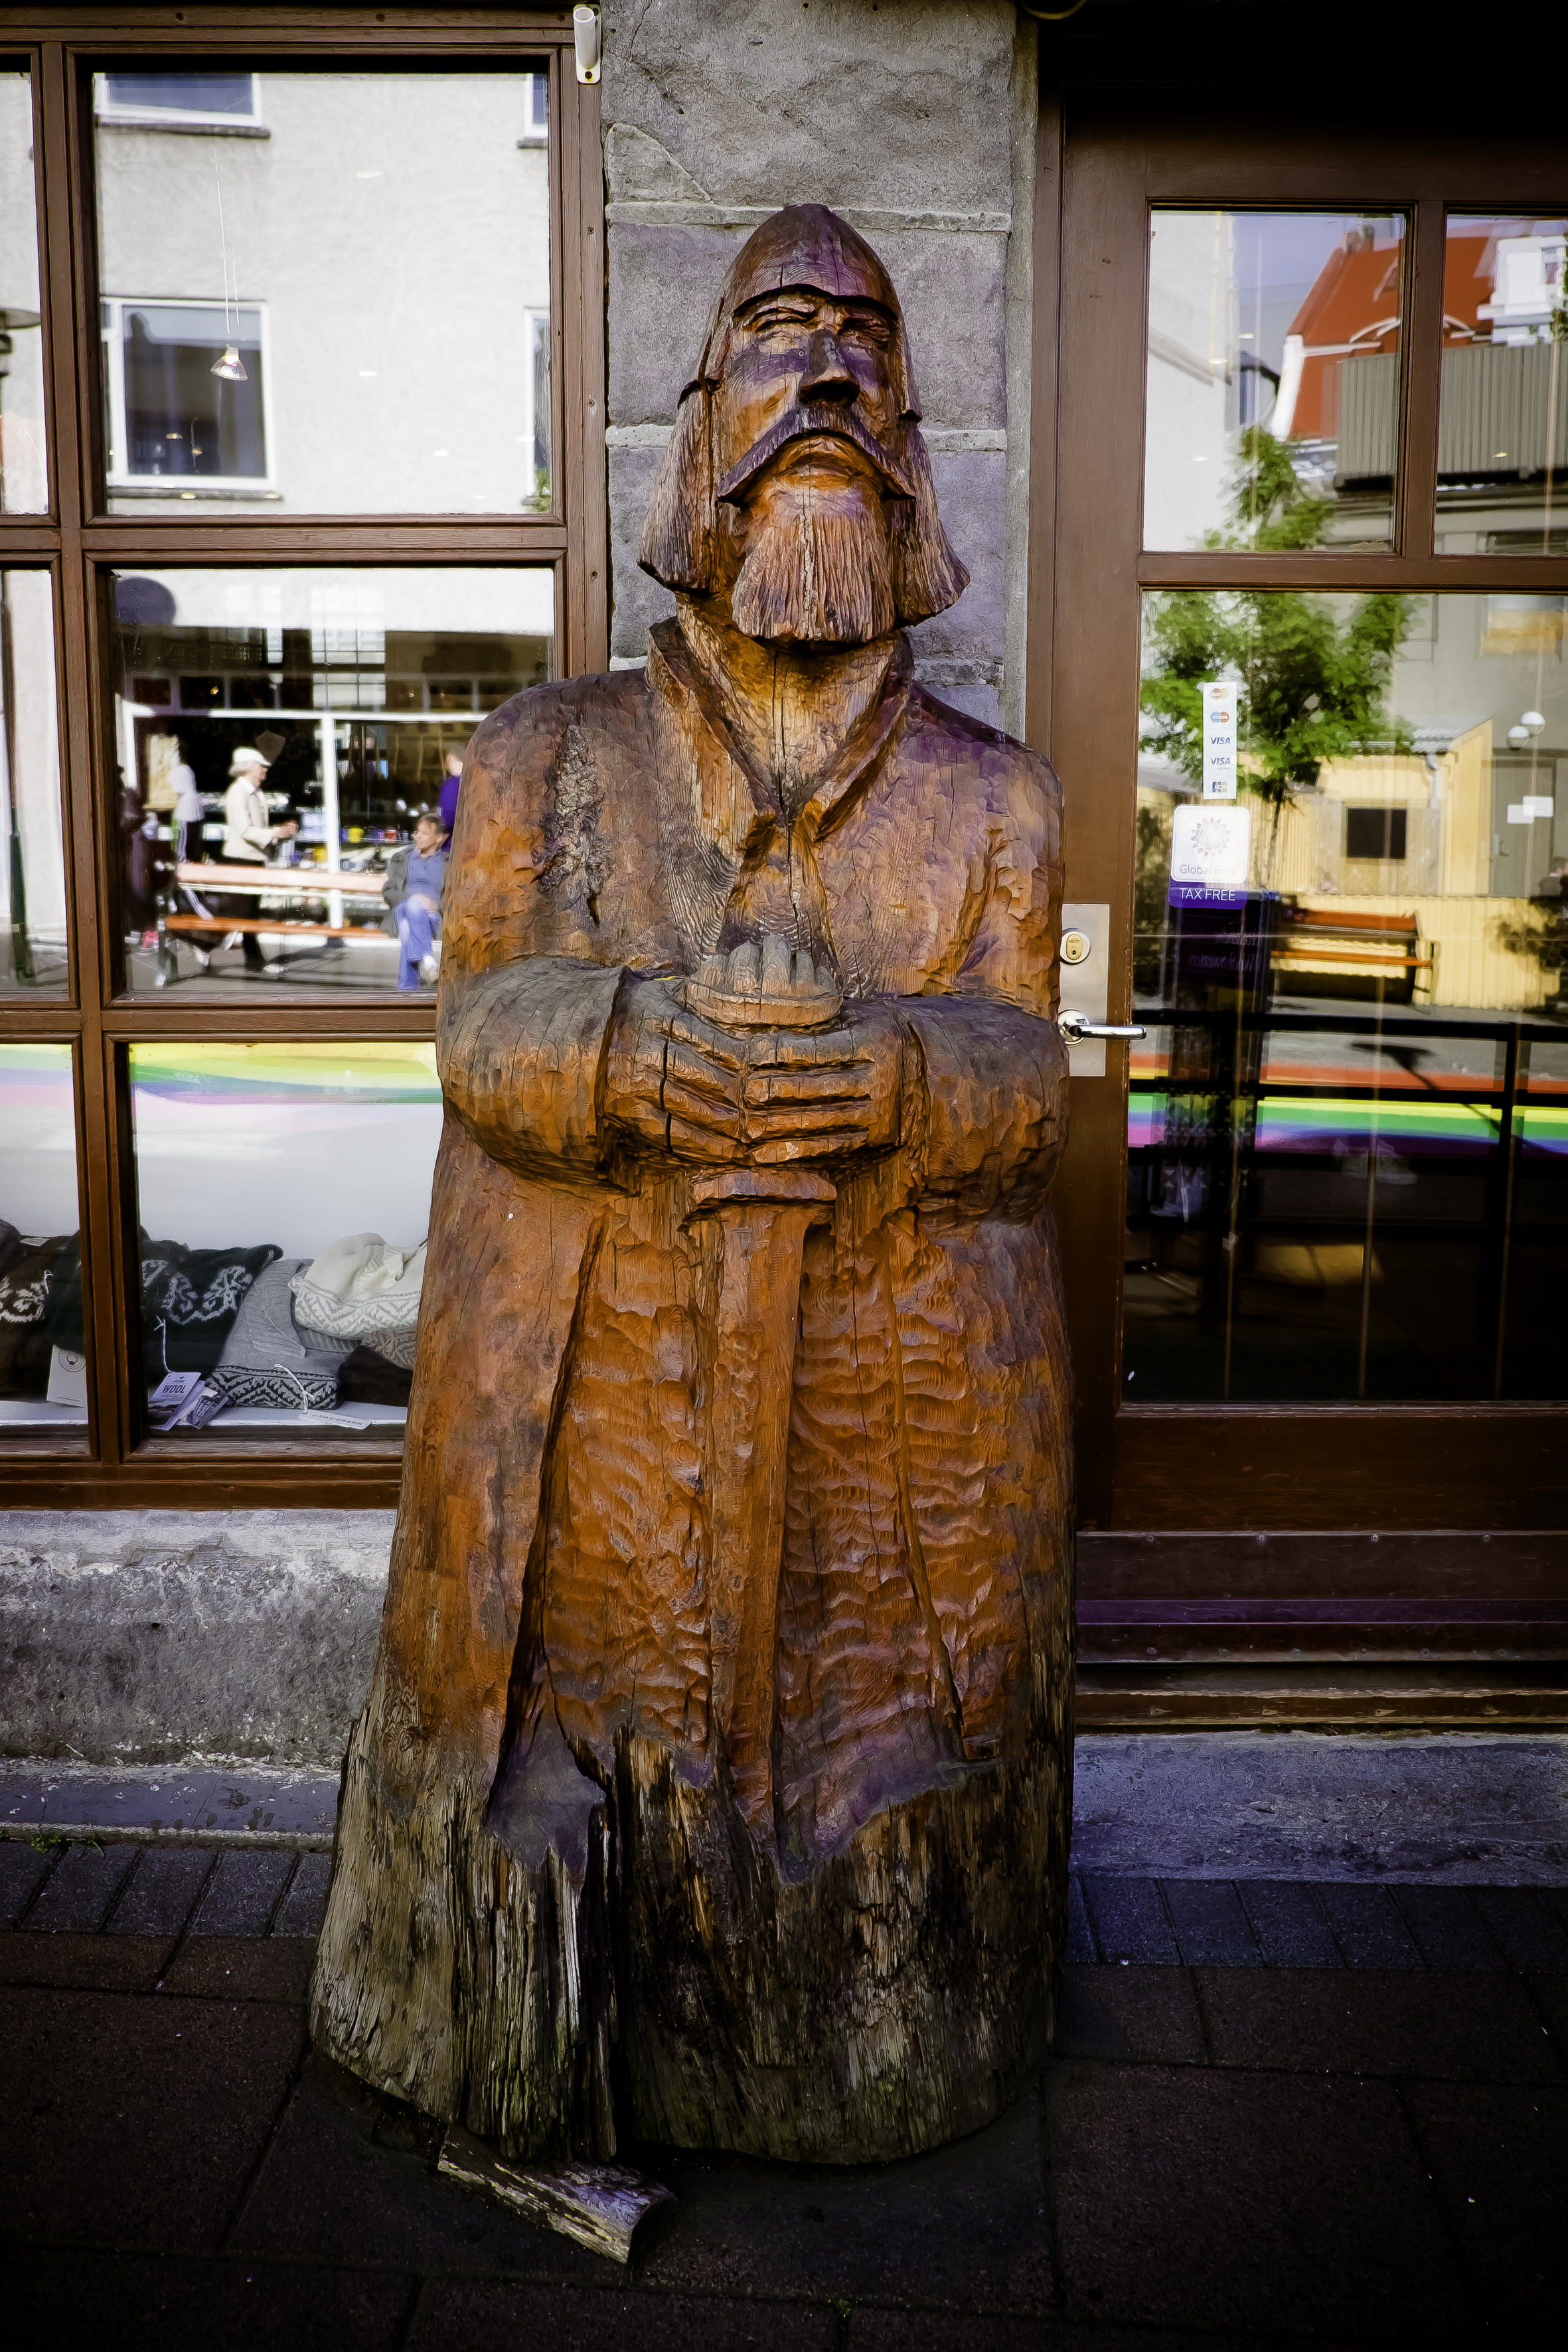
wood, street, urban, monument, travel, fujifilm, statue, religion, iceland, sculpture, art, is, temple, tourist attraction, carving, fuji, fujixt1, reykjavik, fujix, ancient history